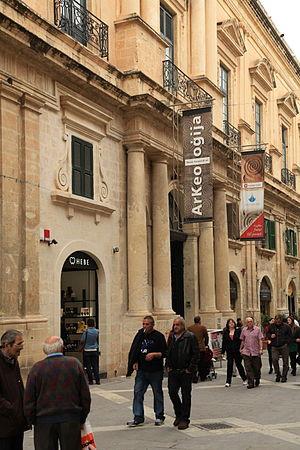
Le Musée national d'archéologie de Malte est situé à La Valette, dans l'auberge hospitalière de la langue de Provence construit en 1571 en même temps que la ville de La Valette par l'architecte maltais Ġlormu Cassar. Il est géré par Heritage Malta.